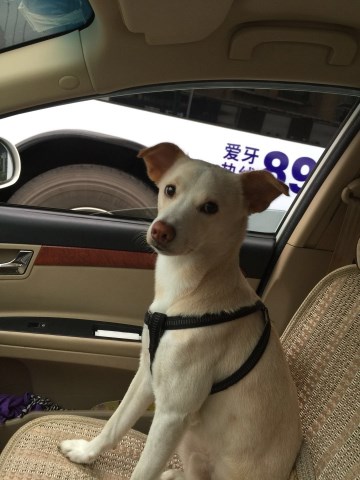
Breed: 3580-n000122-Labrador_retriever